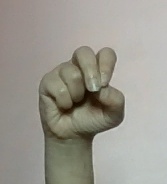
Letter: gaaf